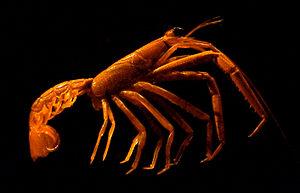
Une espèce est dite panchronique quand elle est présente actuellement et ressemble morphologiquement à des espèces éteintes, identifiées sous la forme de fossiles. On parle parfois aussi de « fossile vivant » ou, plus correctement, d'« espèce-relique ».
Neoglyphea inopinata est une espèce de crustacés glyphéides vivant dans le Pacifique ouest. Cette espèce appartient à un genre, une famille et une super-famille de crustacés qu'on pensait éteinte depuis l'Éocène, la superfamille des glyphéides. Elle atteint jusqu'à 15 cm de longueur sans les pinces. L'espèce n'est connue qu'à travers 17 spécimens, pris sur deux sites - l'un à l'entrée de la baie de Manille aux Philippines, et l'autre dans la mer de Timor, au nord de l'Australie. En raison du petit nombre de spécimens disponibles, on en sait peu sur cette espèce, mais ce prédateur semble vivre cinq ans, avec une courte phase larvaire. Une autre espèce, auparavant incluse dans Neoglyphea, est maintenant placée dans un genre distinct, Laurentaeglyphea.